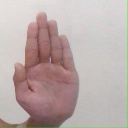
अक्षर: ध